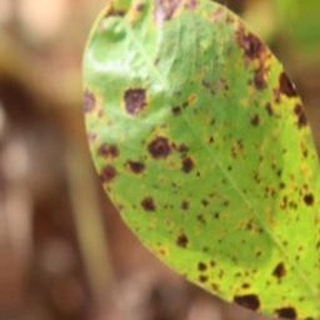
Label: groundnut_late_leaf_spot